Central Jersey

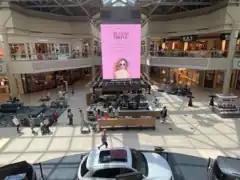
Freehold Raceway Mall in Freehold Township, with a gross leasable area of , is the third largest shopping mall in the state.

All of the region's counties are ranked among the highest income counties in the United States, as measured by median household income. It has been called the state's "wealth belt".